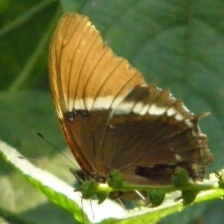
Species: BROWN SIPROETA